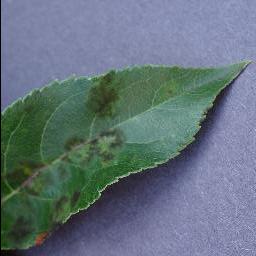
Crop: apple
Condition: scab